Newfoundland and Labrador Route 516

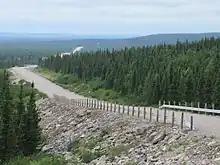
View along Route 516

Route 516 begins at an intersection with Trans-Labrador Highway (Route 510) at Cartwright Junction and heads northward through remote, hilly, and wooded terrain for the next several kilometres. It crosses the Paradise River before meeting a local road leading to the community of the same name. This aforementioned intersection is located at the site of the former Paradise River Airport. The highway then parallels the eastern shore of Sandwich Bay for several kilometres, where it passes by Cartwright Airport (not a scheduled destination), before entering the Cartwright town limits. Route 516 comes to an end at an intersection between Point Road and Main Road in downtown Cartwright near the harbour.